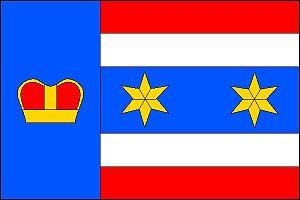
Kostelec est une commune du district de Hodonín, dans la région de Moravie-du-Sud, en République tchèque. Sa population s'élevait à 915 habitants en 2017.